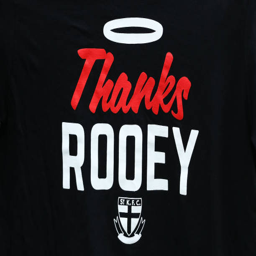
a detail of a t - shirt dedicated to australian rules footballer is seen during a training session .